Invasions (anthology)

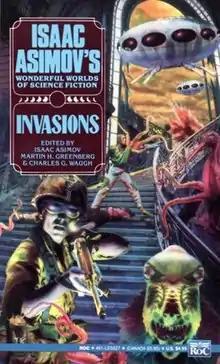
Cover of first edition

Invasions is an anthology of science fiction short stories edited by Isaac Asimov, Martin H. Greenberg and Charles G. Waugh as the tenth and last volume in their Isaac Asimov's Wonderful Worlds of Science Fiction series. It was first published in paperback by Roc/New American Library in August 1990, with the first British edition issued in paperback by Robinson at the same time.